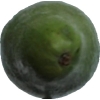
Label: green_avocado